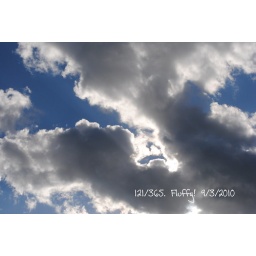
I love white fluffy clouds against a vibrant blue sky.